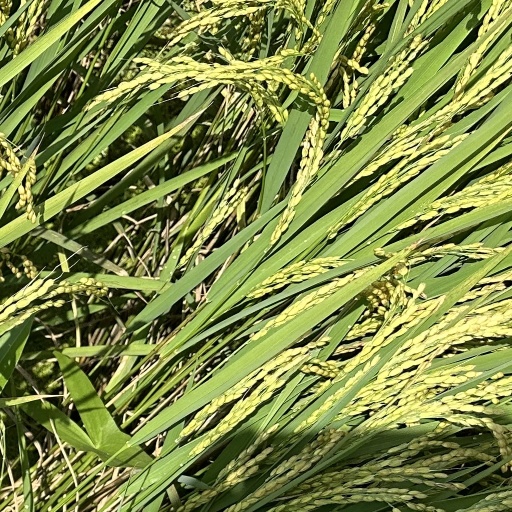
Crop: rice